Duhamel plan

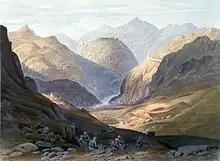
An 1848 depiction of the Khyber Pass

The onward thrust into India would be launched from Kabul or Kandahar. Duhamel preferred Kabul as it offered the quickest route, via the Khyber Pass, to the Indian cities of Lahore and Delhi, where he hoped that large numbers of rebels would rise to join his forces. It also offered the best prospects of loot and territorial gains for his Afghan allies. This march from Kabul would be made via Jalalabad (Afghanistan), through the British Indian cities of Peshawar and Attock Khurd. Duhamel had hopes that the Muslim tribal population of this region would rebel and assist the expedition. Duhamel had two alternatives for a Kandahar route: running through Quetta, Dadu and Shikarpur or via Ghazna and Dera Ismail Khan. Duhamel noted that the Kandahar route would be the same as that taken by the 1839 British invasion of Afghanistan, but in reverse. There was little detailed logistical planning. For example he assumed that the Russian forces could consistently cover a day across Persia and Afghanistan.